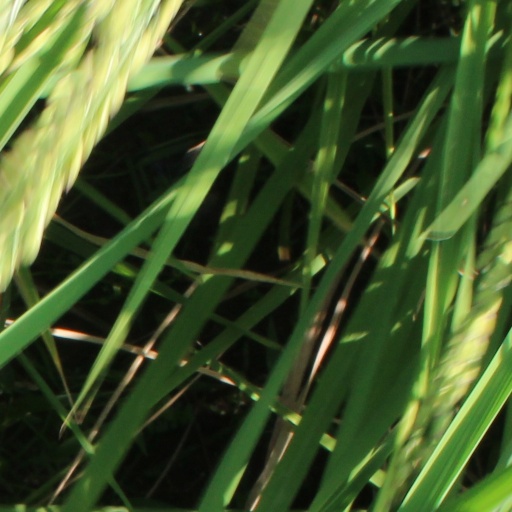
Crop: rice